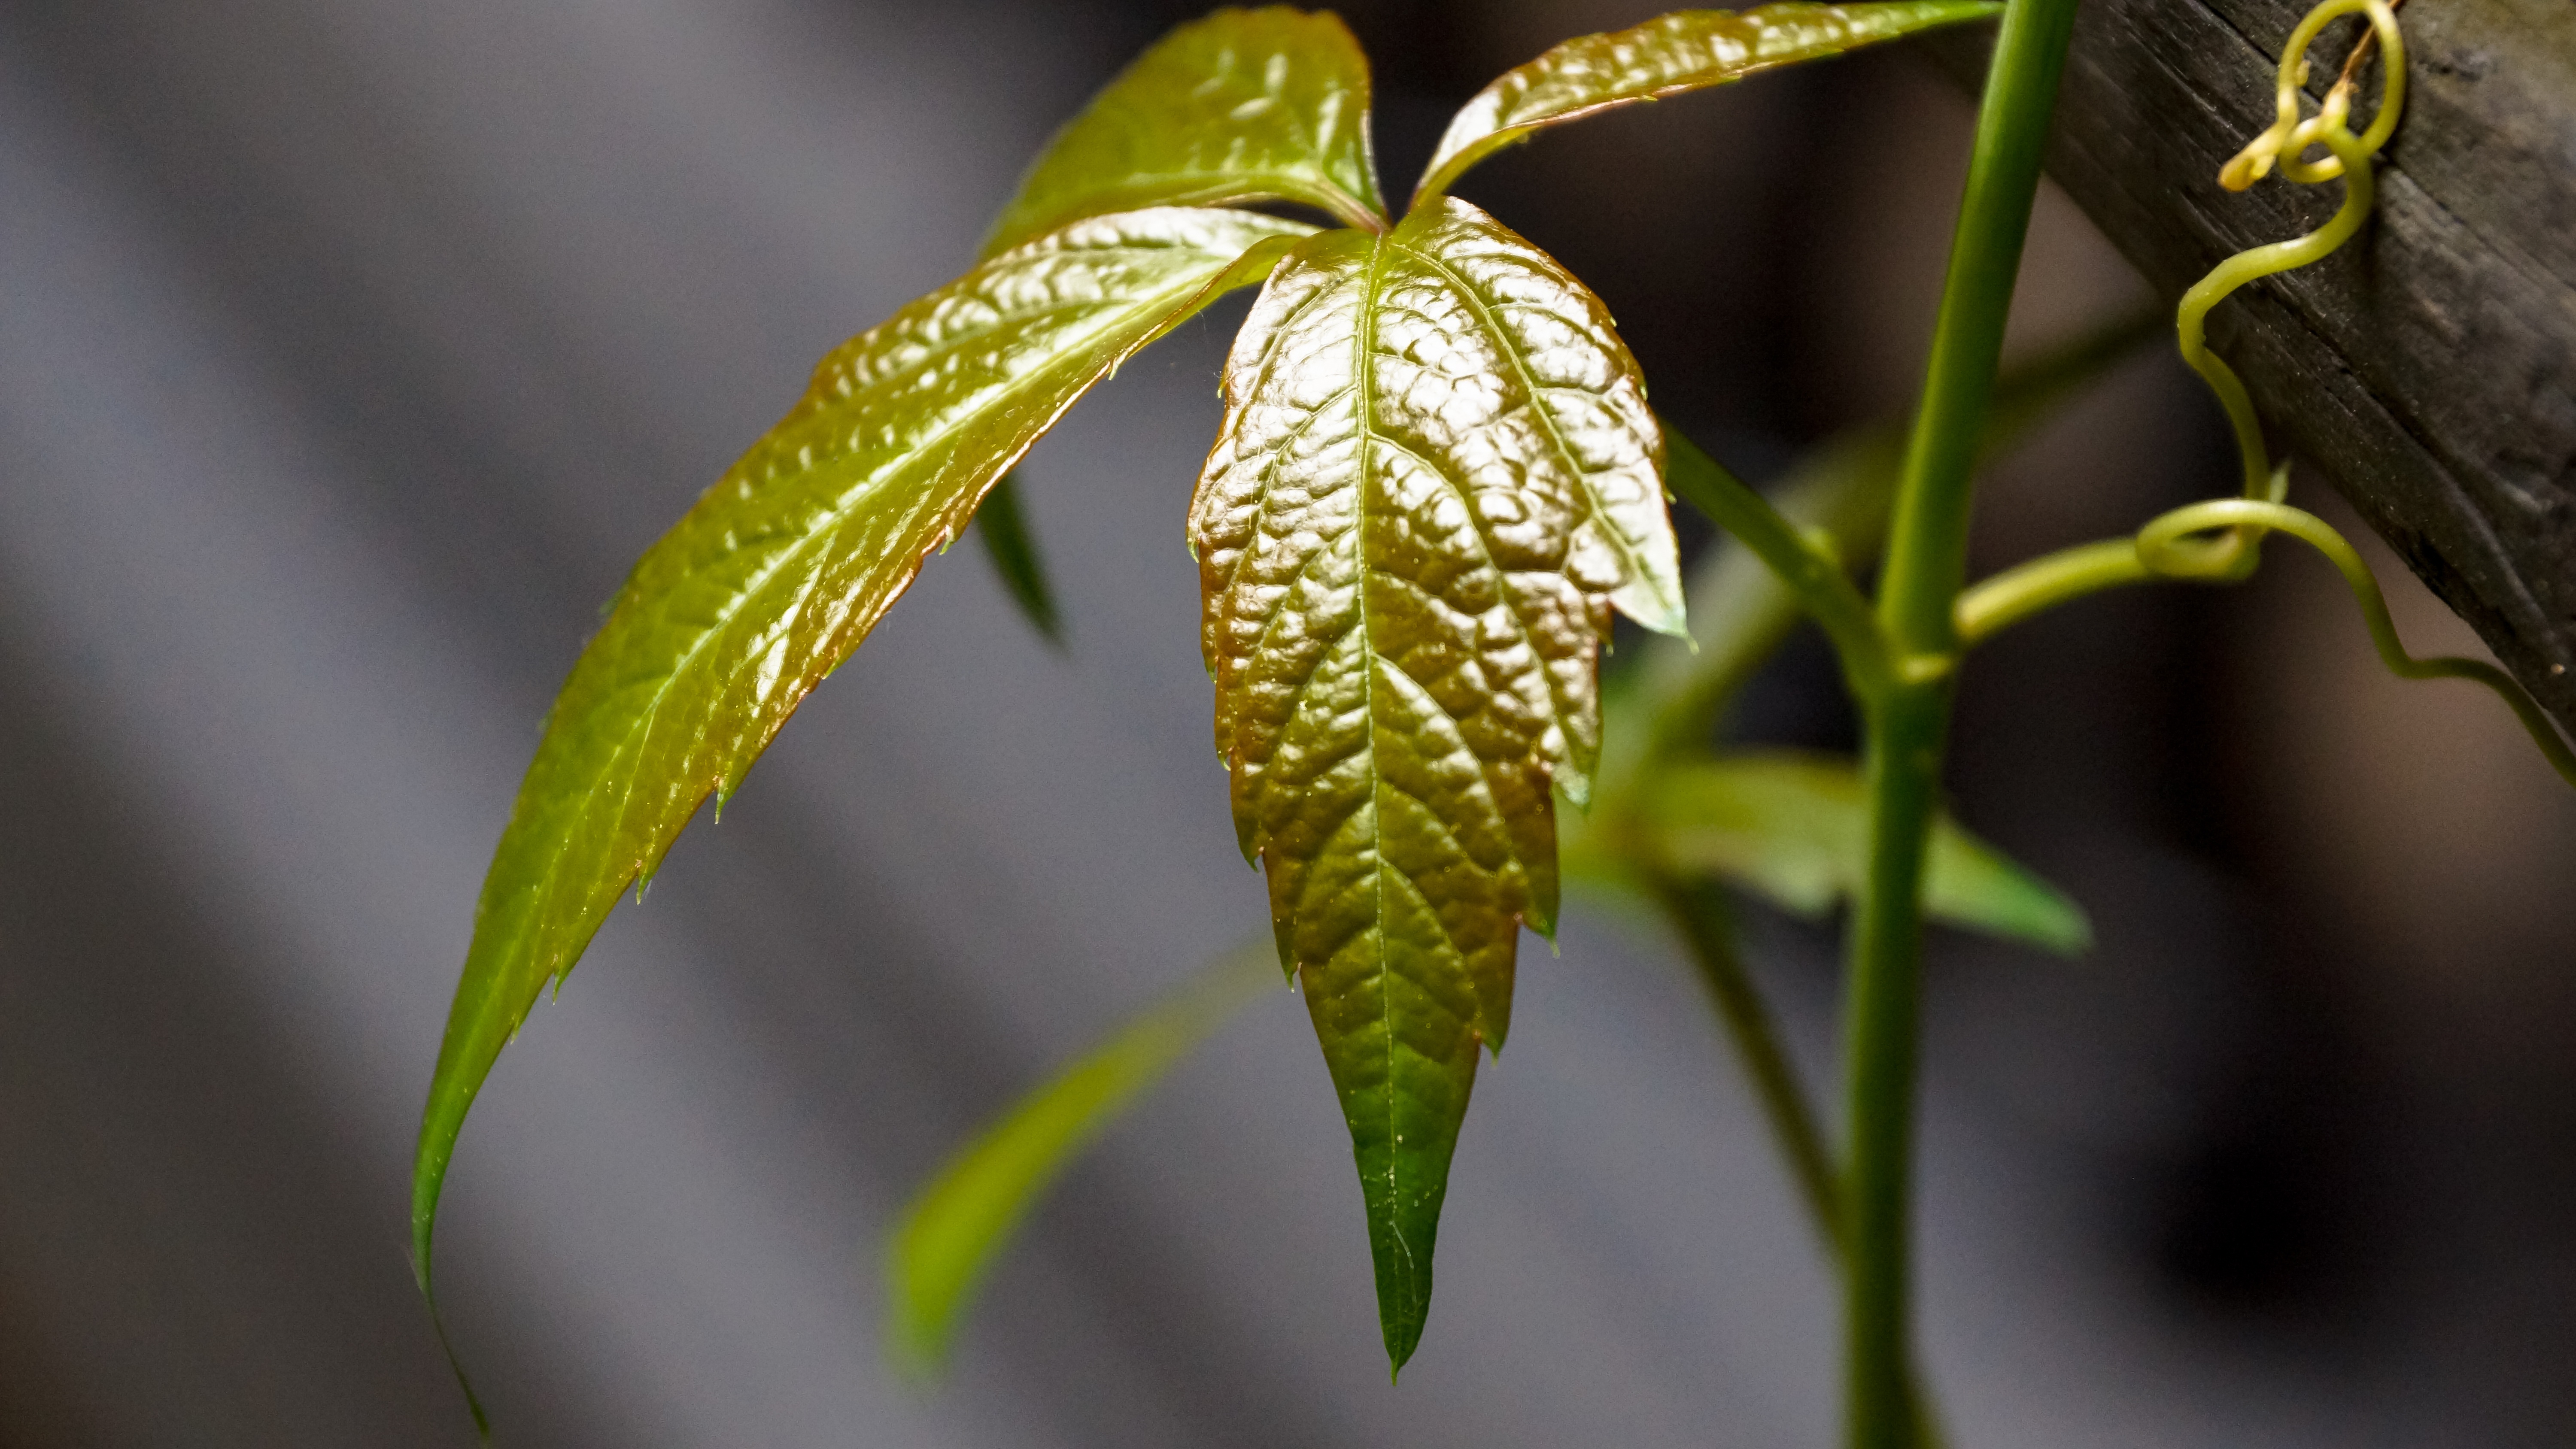
nature, branch, plant, vine, wine, photography, leaf, flower, young, spring, green, botany, climbing, yellow, flora, wildflower, close up, leaves, creeper, bud, tendril, macro photography, flowering plant, creeping, plant stem, land plant